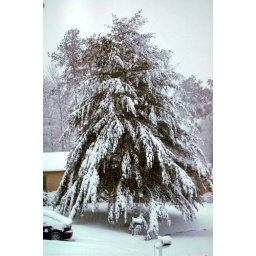
tree in front of the neighbors house